Signed graph

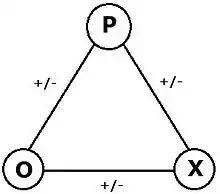
There are eight ways that signs can be assigned to the sides of a triangle. An odd number of negative signs makes an unbalanced triangle, according to Fritz Heider's theory.

In the area of graph theory in mathematics, a signed graph is a graph in which each edge has a positive or negative sign.